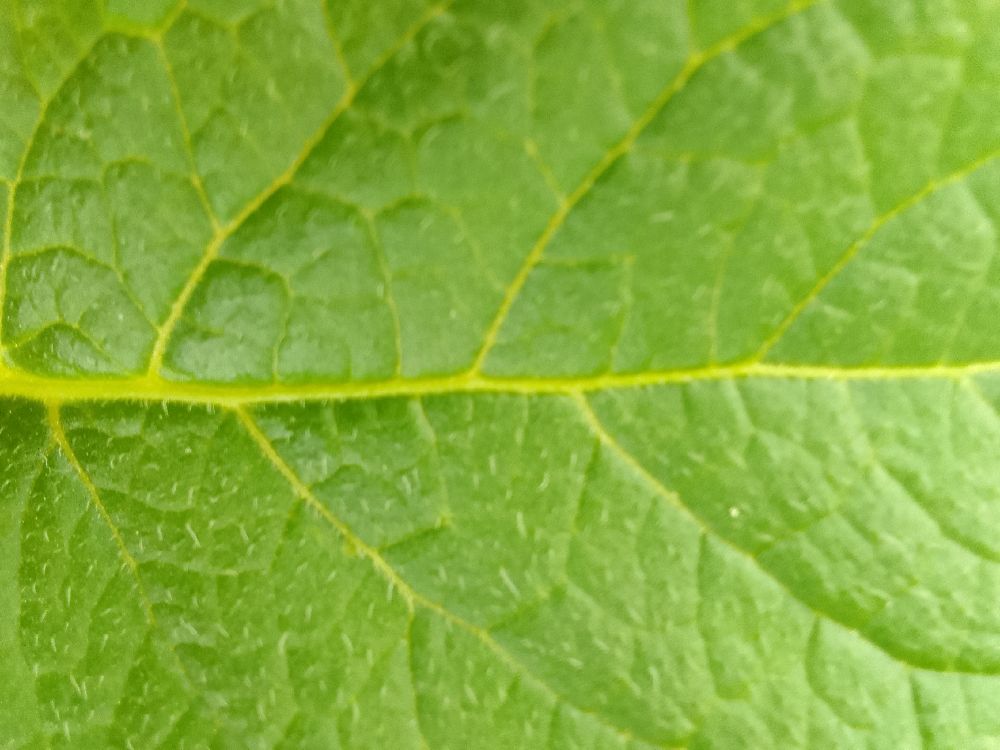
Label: Healthy